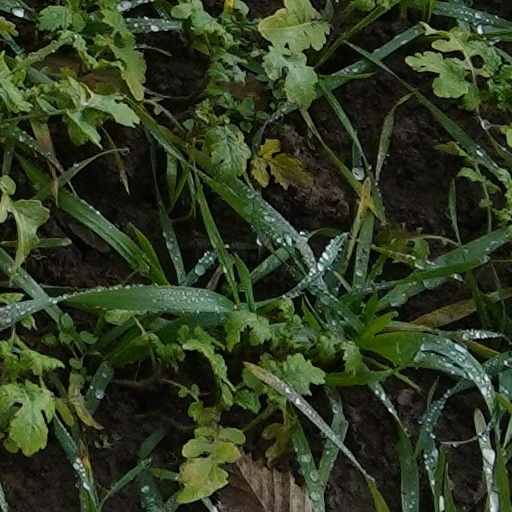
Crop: wheat